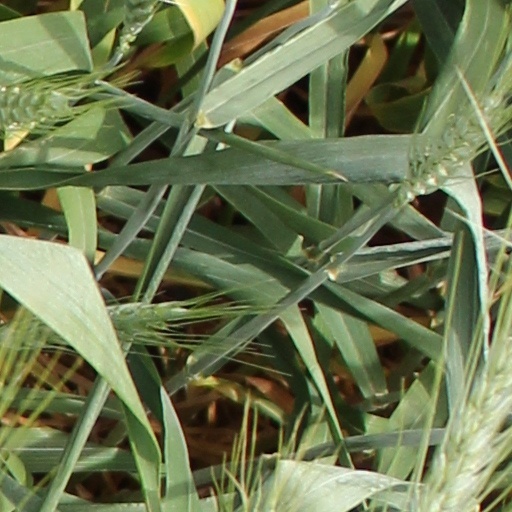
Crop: wheat